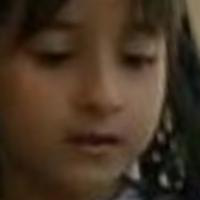
Age group: age 01-10